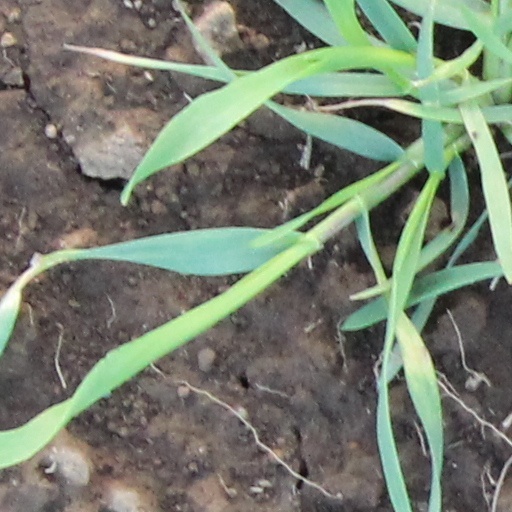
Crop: wheat